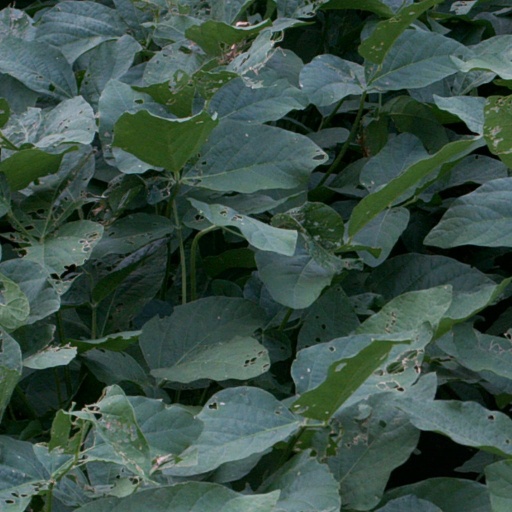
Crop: soybean